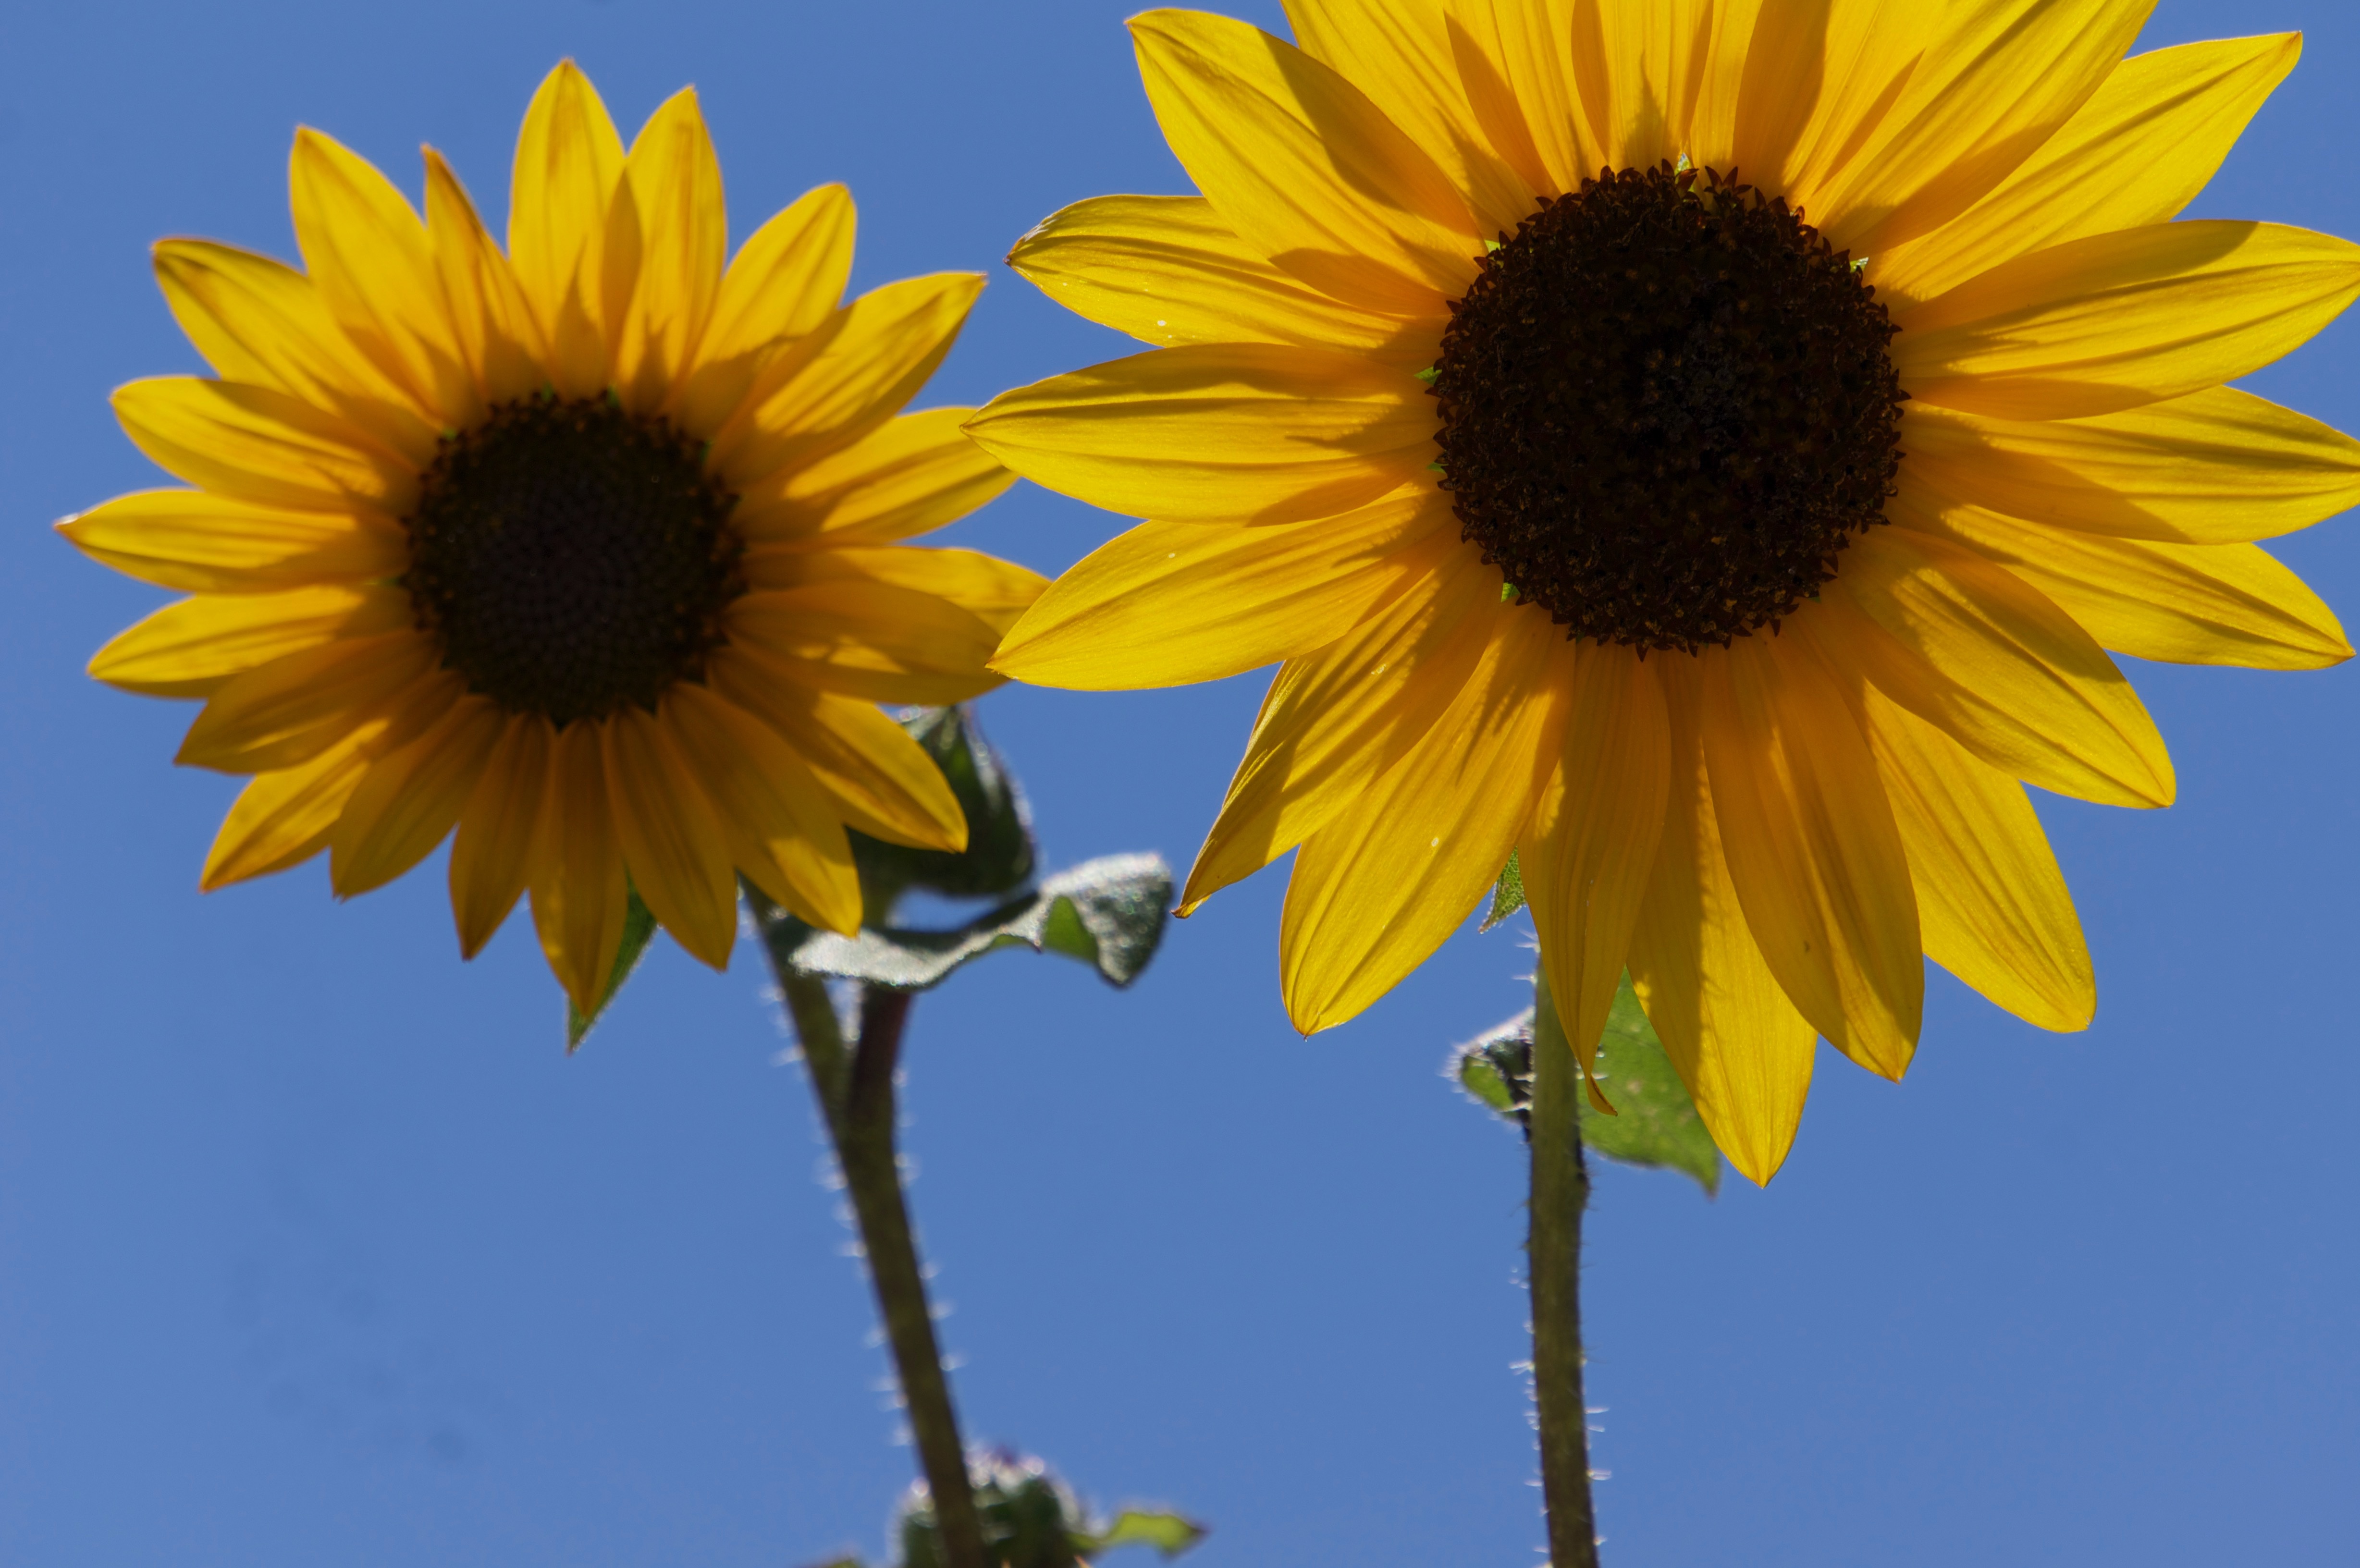
plant, field, flower, petal, yellow, flora, sunflower, macro photography, flowering plant, daisy family, asterales, sunflower seed, annual plant, plant stem, land plant